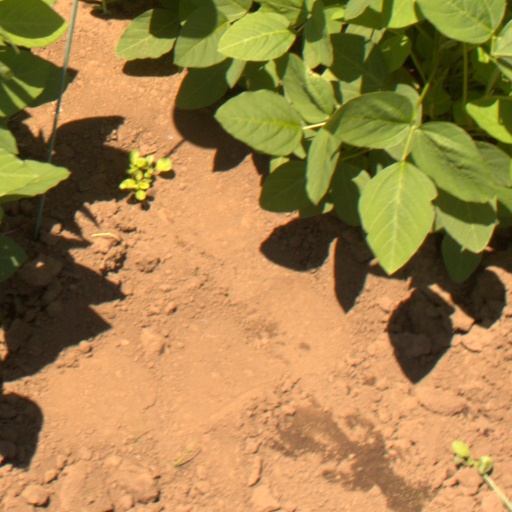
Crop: soybean